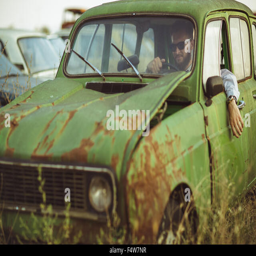
portrait of a young stylish handsome man , wearing shirt and sunglasses , driving old car